Tombstone, Arizona

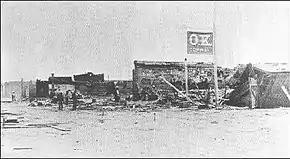
After the May 25, 1882, fire, the only remnant of the O.K. Corral was its sign. The blaze destroyed most of the western half of the business district.

There are widely varying estimates of the value of gold and silver mined during the course of Tombstone's history. The Tombstone mines produced 32 million troy ounces (1,000 metric tons) of silver, more than any other mining district in Arizona. In 1883, writer Patrick Hamilton estimated that during the first four years of activity the mines produced about US$25,000,000 (approximately $ today). Other estimates include US$40 to US$85 million (about $ to $ today). Renewed mining is planned for the area.